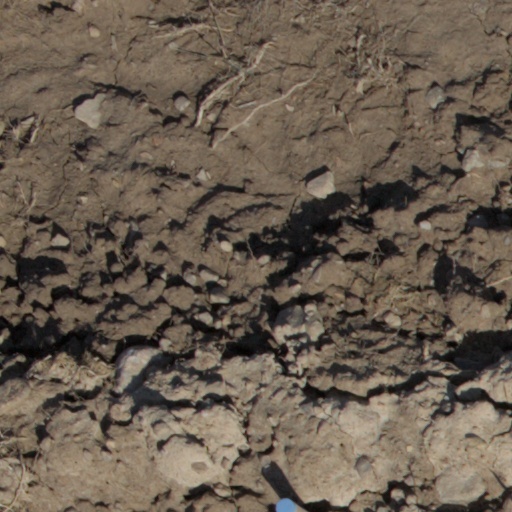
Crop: wheat